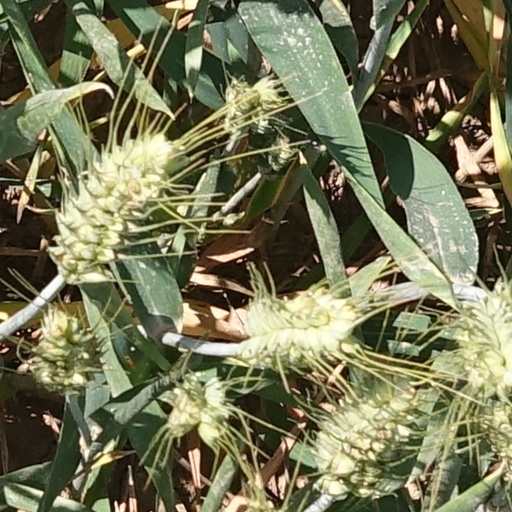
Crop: wheat